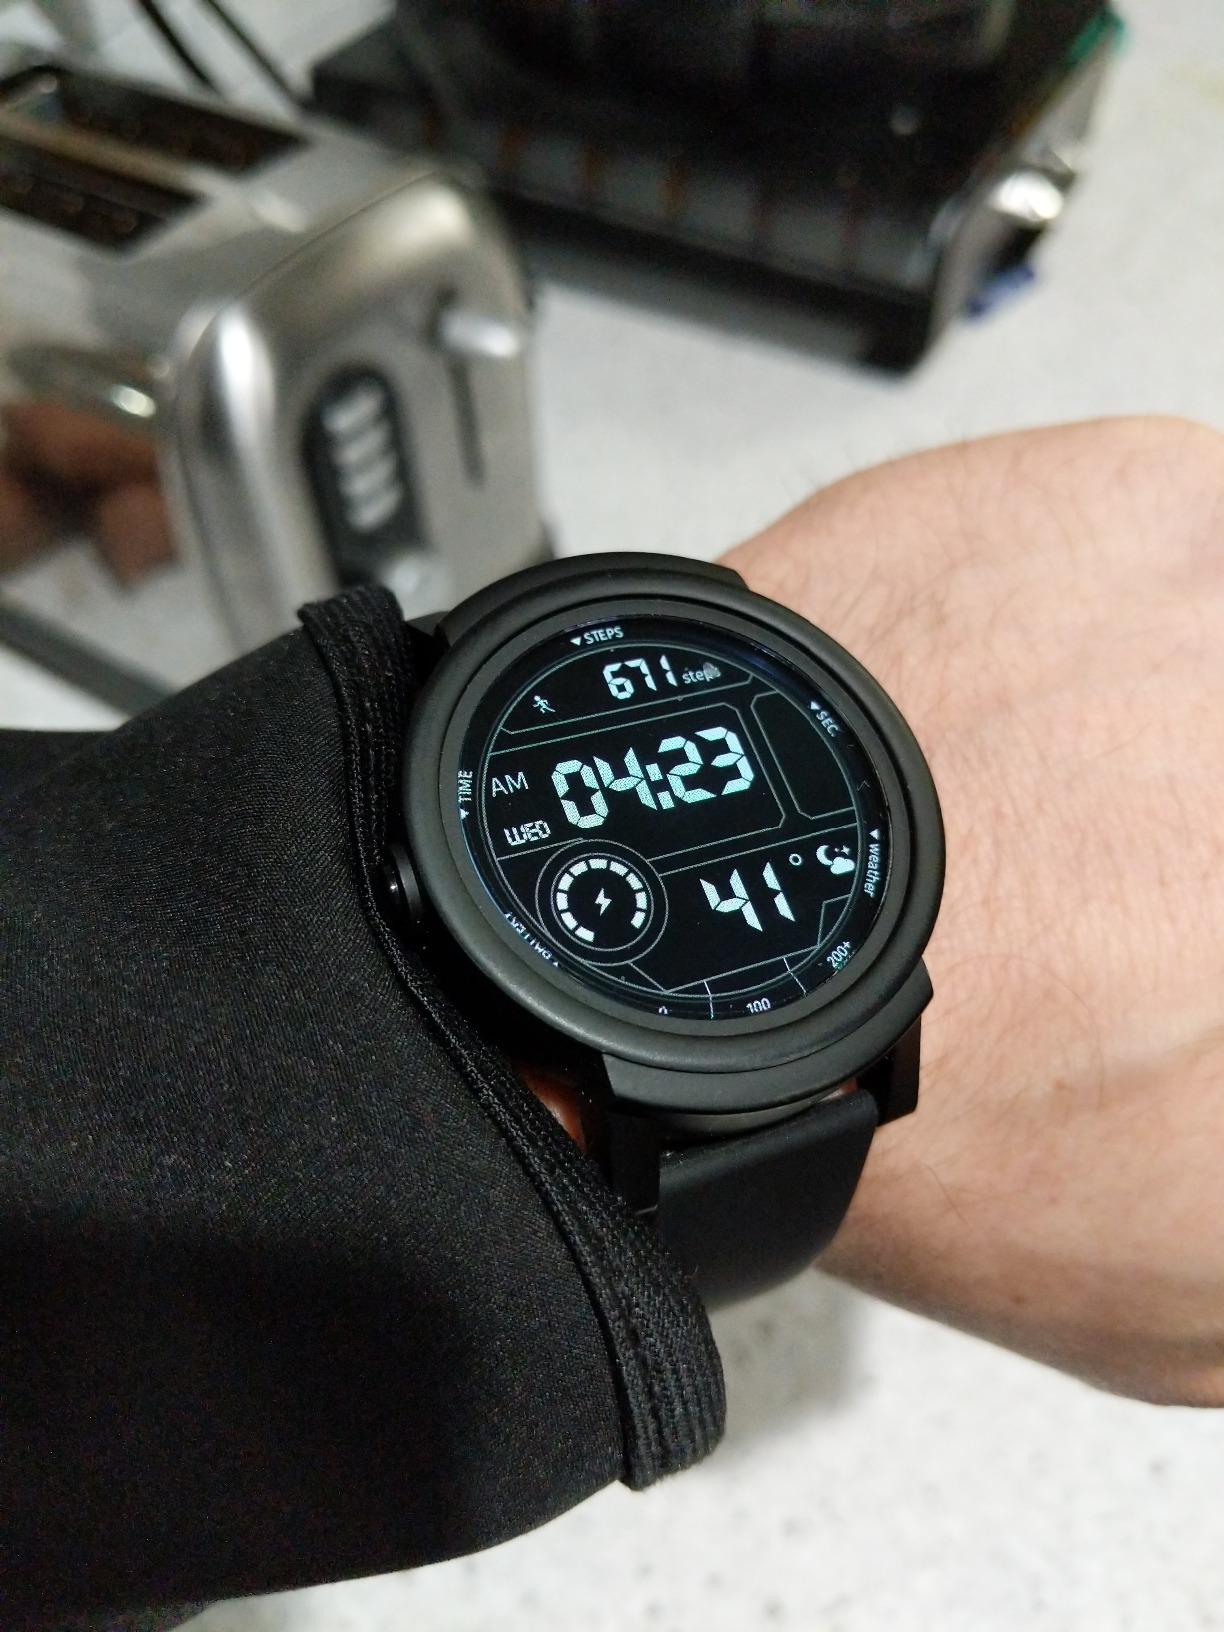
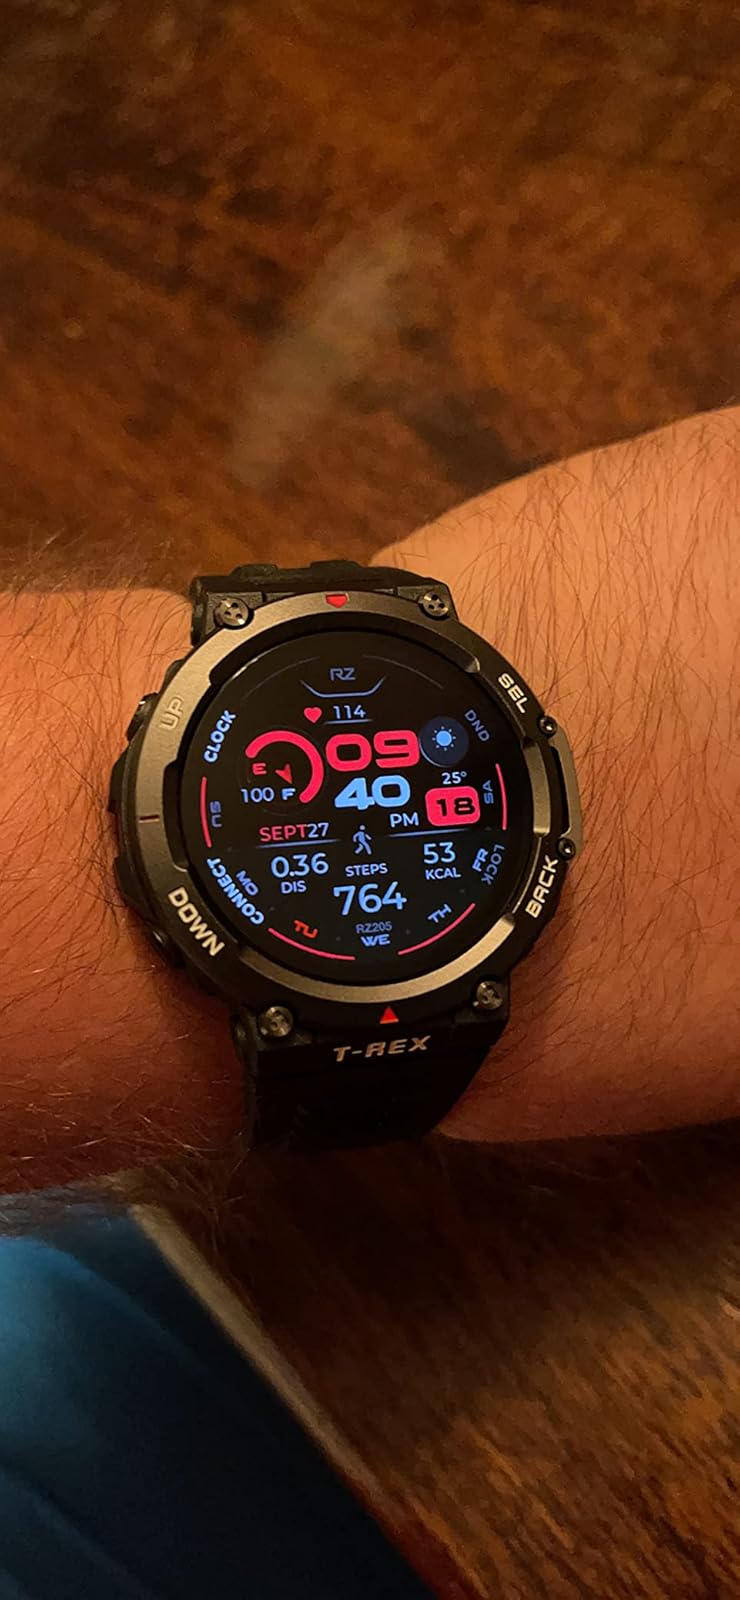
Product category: smartwatch
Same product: no